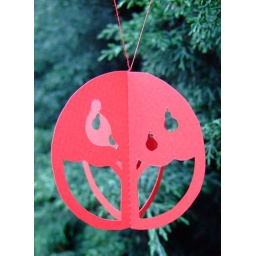
Partridge in a pear tree - Christmas red ornament3